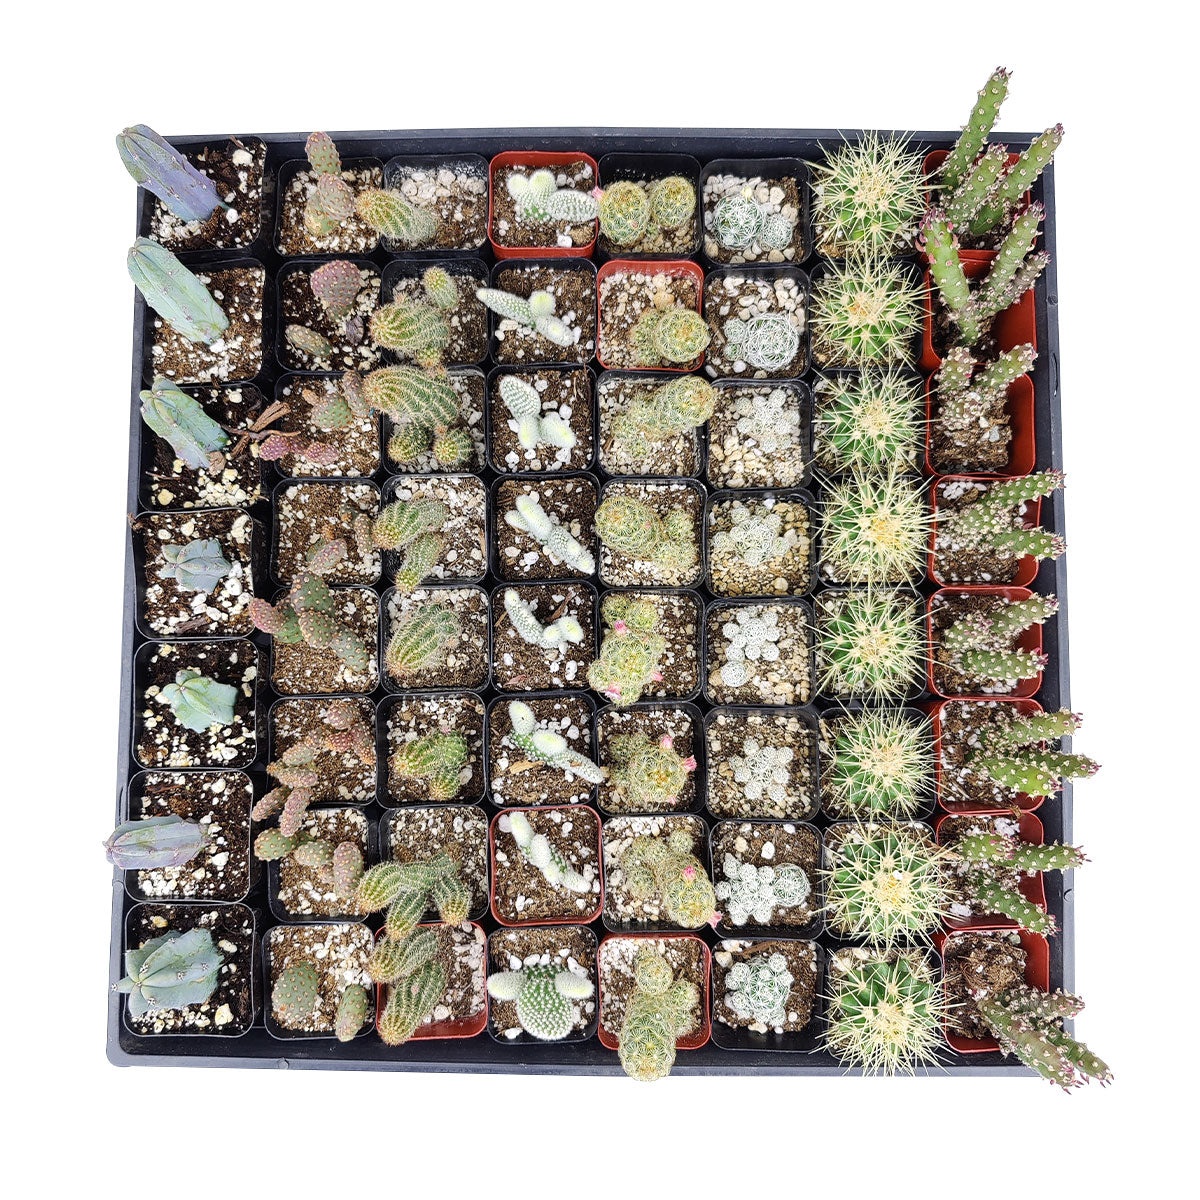
Cactus Wedding and Party Favors Tray
Description Light/Soil/Water Hardiness This special listing includes 64 cacti in 8 different species and comes in 9 pot options. This pack is perfect for weddings and any party favors, corporate events, or for your own home decoration. As a plant arrangement, these cacti plants are perfect for any indoor home décor or outdoor landscape. They also make a great plant décor alongside mini succulents. Refresh your space with these small, resilient cacti, featuring adorable spines of many sizes and forms. Make them an unforgettable gift that spreads love and positive energy. The minimum order is one full tray (64 cacti). The plants will come in plastic nursery pot (please choose the free plastic pot option). If you choose any decorative pot option, you will need to transfer the plants to those pots yourself. If you want us to pot them for you, please reach out to our customer service and we'll accommodate your request at an extra cost of $4/potted plant. Each plant may vary from the photos shown as they are hand-selected based on season and readiness. Handle with Cacti love bright light, and they thrive in full sun to partial sun conditions or bright indirect sunlight. Cacti usually need at least 4-6 hours of light daily. However, avoid scorching sun to prevent sunburn. They are drought-tolerant so they do not need watering very regularly. Water only when soil is dry to the touch. Avoid letting water sit for too long in the rosette to prevent rot and fungal diseases. Reduce watering in the cold season. Cacti require well-drained and porous soil to grow healthy. Water should be drained fast to avoid over-absorption to roots. It is better to choose a commercial cactus mix, otherwise, you can make a well-draining soil mixture on your own by combining the equal parts of perlite or pumice and potting soil. The best temperature for cacti is between 40°F-80°F. Bring them indoors when it is below 40°F. Cacti can be fertilized once during the growing season (spring/summer) with diluted houseplant fertilizer. USDA Zone 10-12 USDA Zone 9b: to -3.8 °C (25 °F) USDA Zone 10a: to -1.1 °C (30 °F) USDA Zone 10b: to 1.7 °C (35 °F) USDA Zone 11: above 4.5 °C (40 °F)
Brand: Succulents Box
Category: Home & Garden > Plants > Indoor & Outdoor Plants